The Great Longing

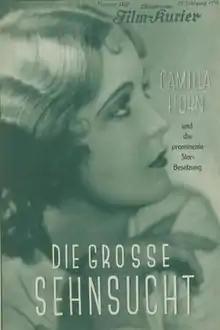

The Great Longing is a 1930 German comedy film directed by Steve Sekely in his directorial debut and starring Camilla Horn, Theodor Loos, and Harry Frank. It was shot at the EFA Studios in Berlin. The film's sets were designed by the art directors Hans Sohnle and Otto Erdmann. It was distributed by the German branch of Universal Pictures.